Viménil

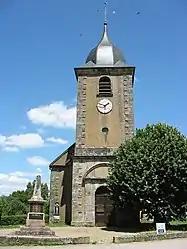
The church in Viménil

Viménil is a commune in the Vosges department in Grand Est in northeastern France.